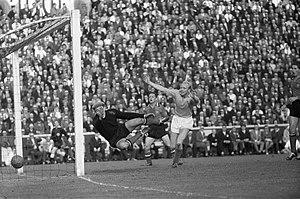
L'équipe de Belgique de football commence la saison de bien meilleure manière en 1960 qu'elle ne l'avait fait les dernières années en enchaînant trois victoires et un partage; la deuxième partie est toutefois de moins bonne facture avec quatre défaites en cinq rencontres.